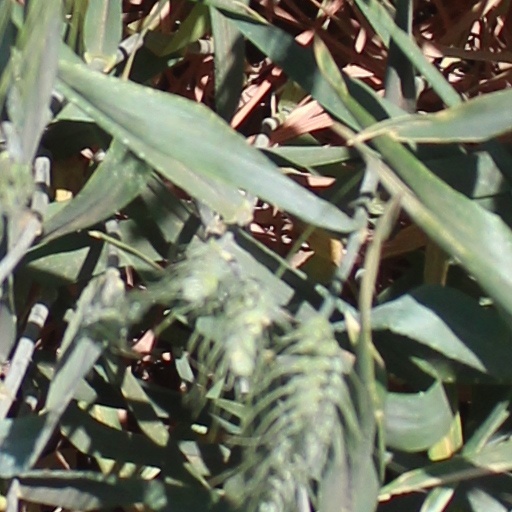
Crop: wheat